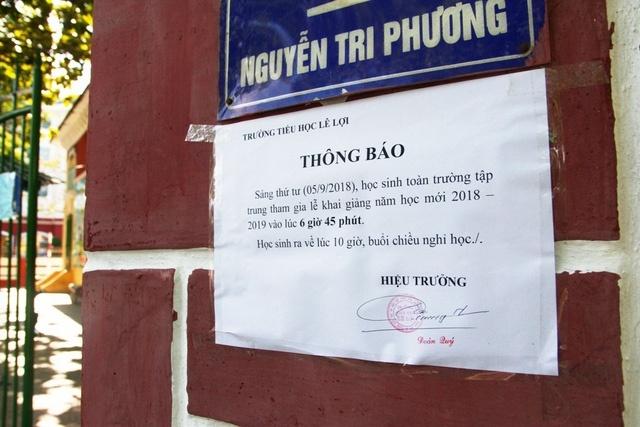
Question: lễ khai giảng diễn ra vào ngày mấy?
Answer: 05/09/2018